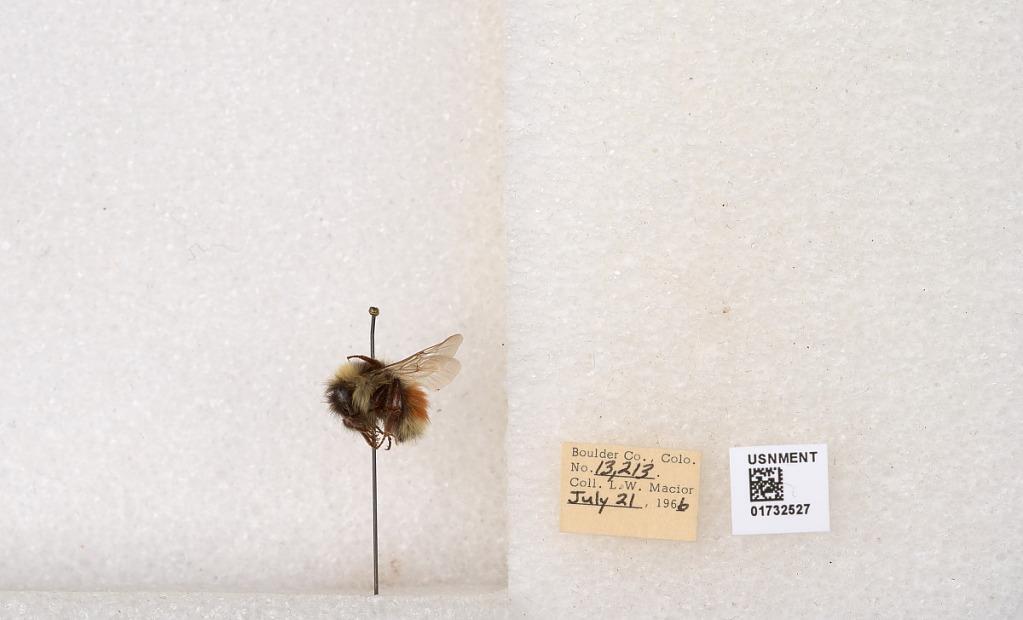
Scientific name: Bombus (Pyrobombus) sylvicola Kirby
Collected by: L. Macior
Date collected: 1966-7-21
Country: United States
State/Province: Colorado
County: Boulder
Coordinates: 40.0163, -105.294